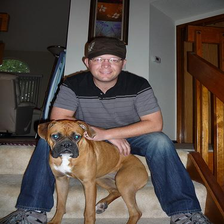
Species: dog
Breed: boxer